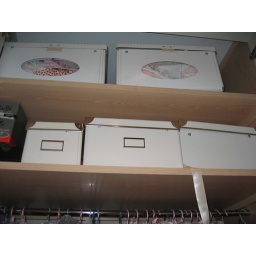
We keep outgrown clothes in ikea boxes waiting for a little sister or brother to arrive....